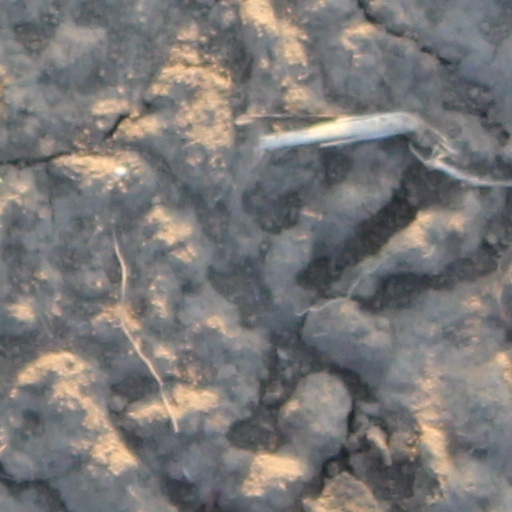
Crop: wheat